Von Neumann family

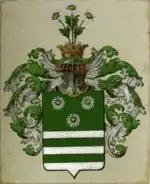
Coat of arms of Neumann de Margitta family

The Neumann family (also spelled von Neumann) is a Jewish family that was elevated to the ranks of nobility in Austria-Hungary.